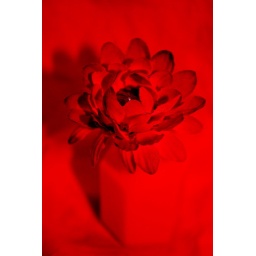
monochromatic flower in red